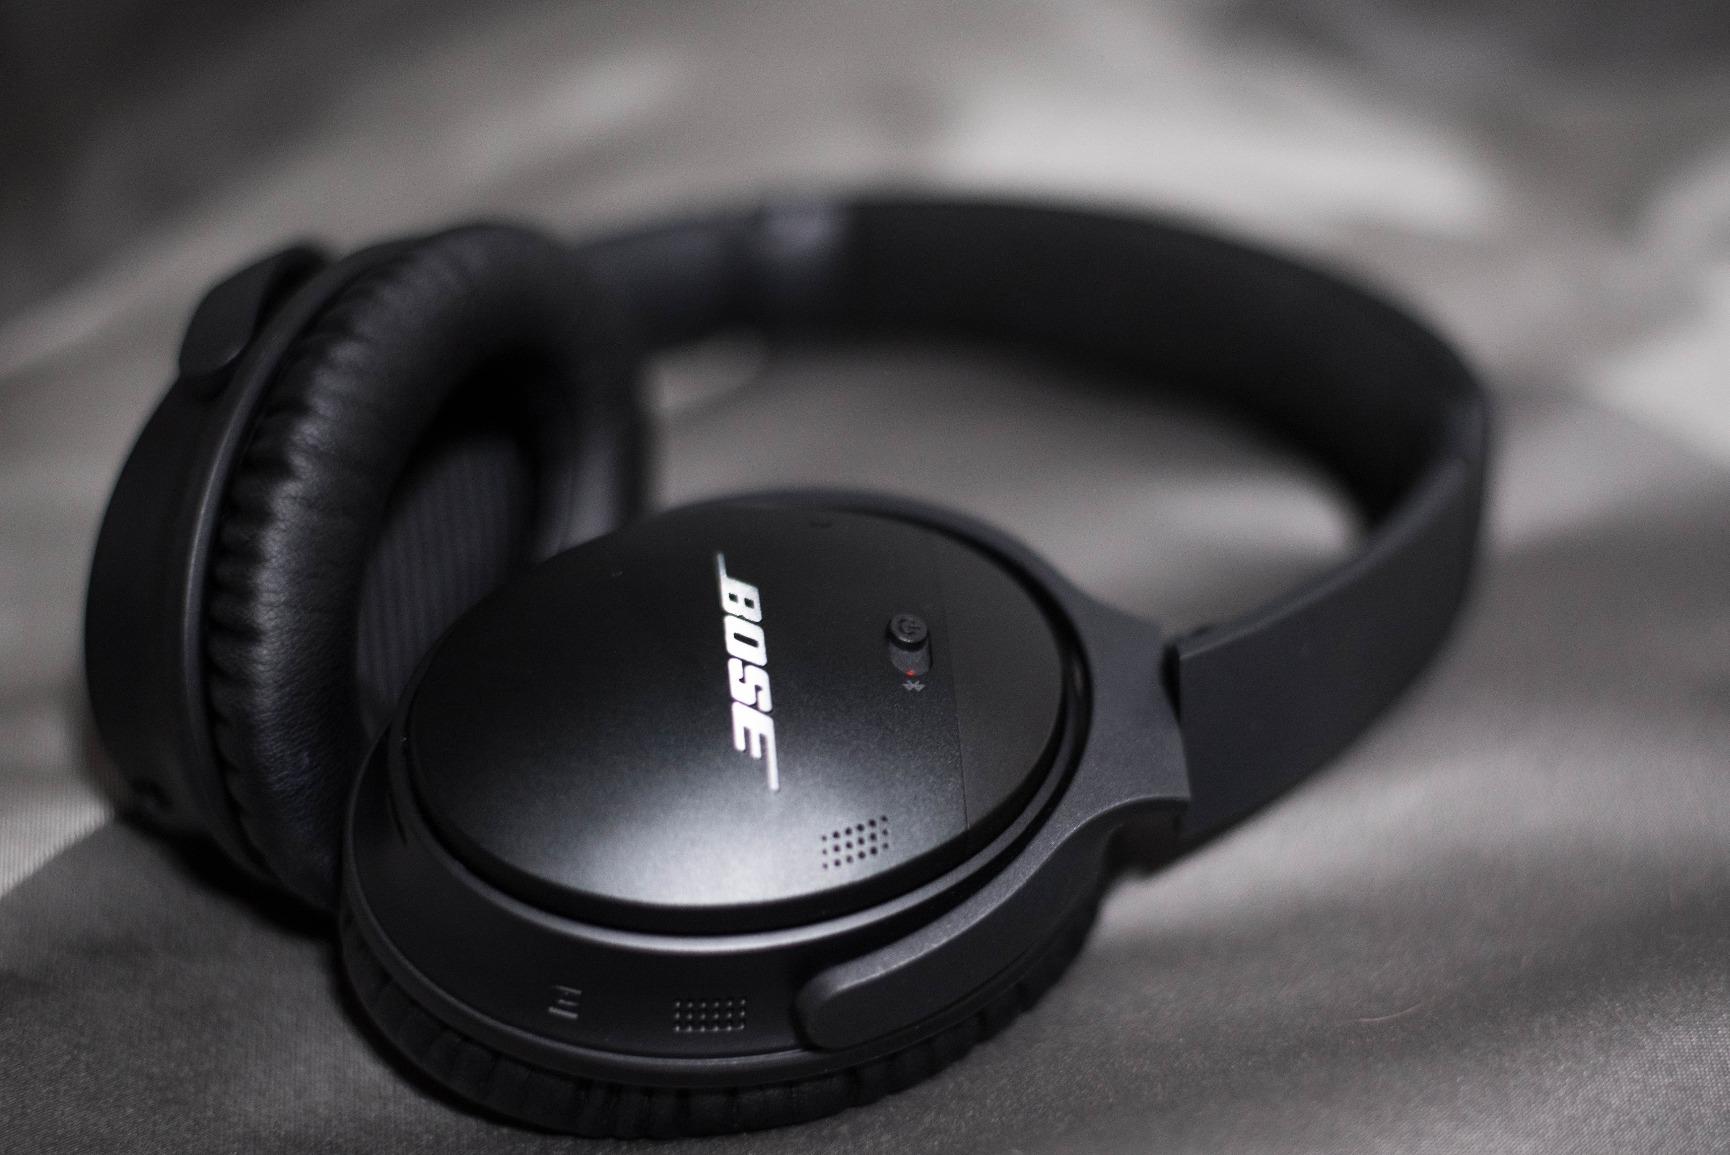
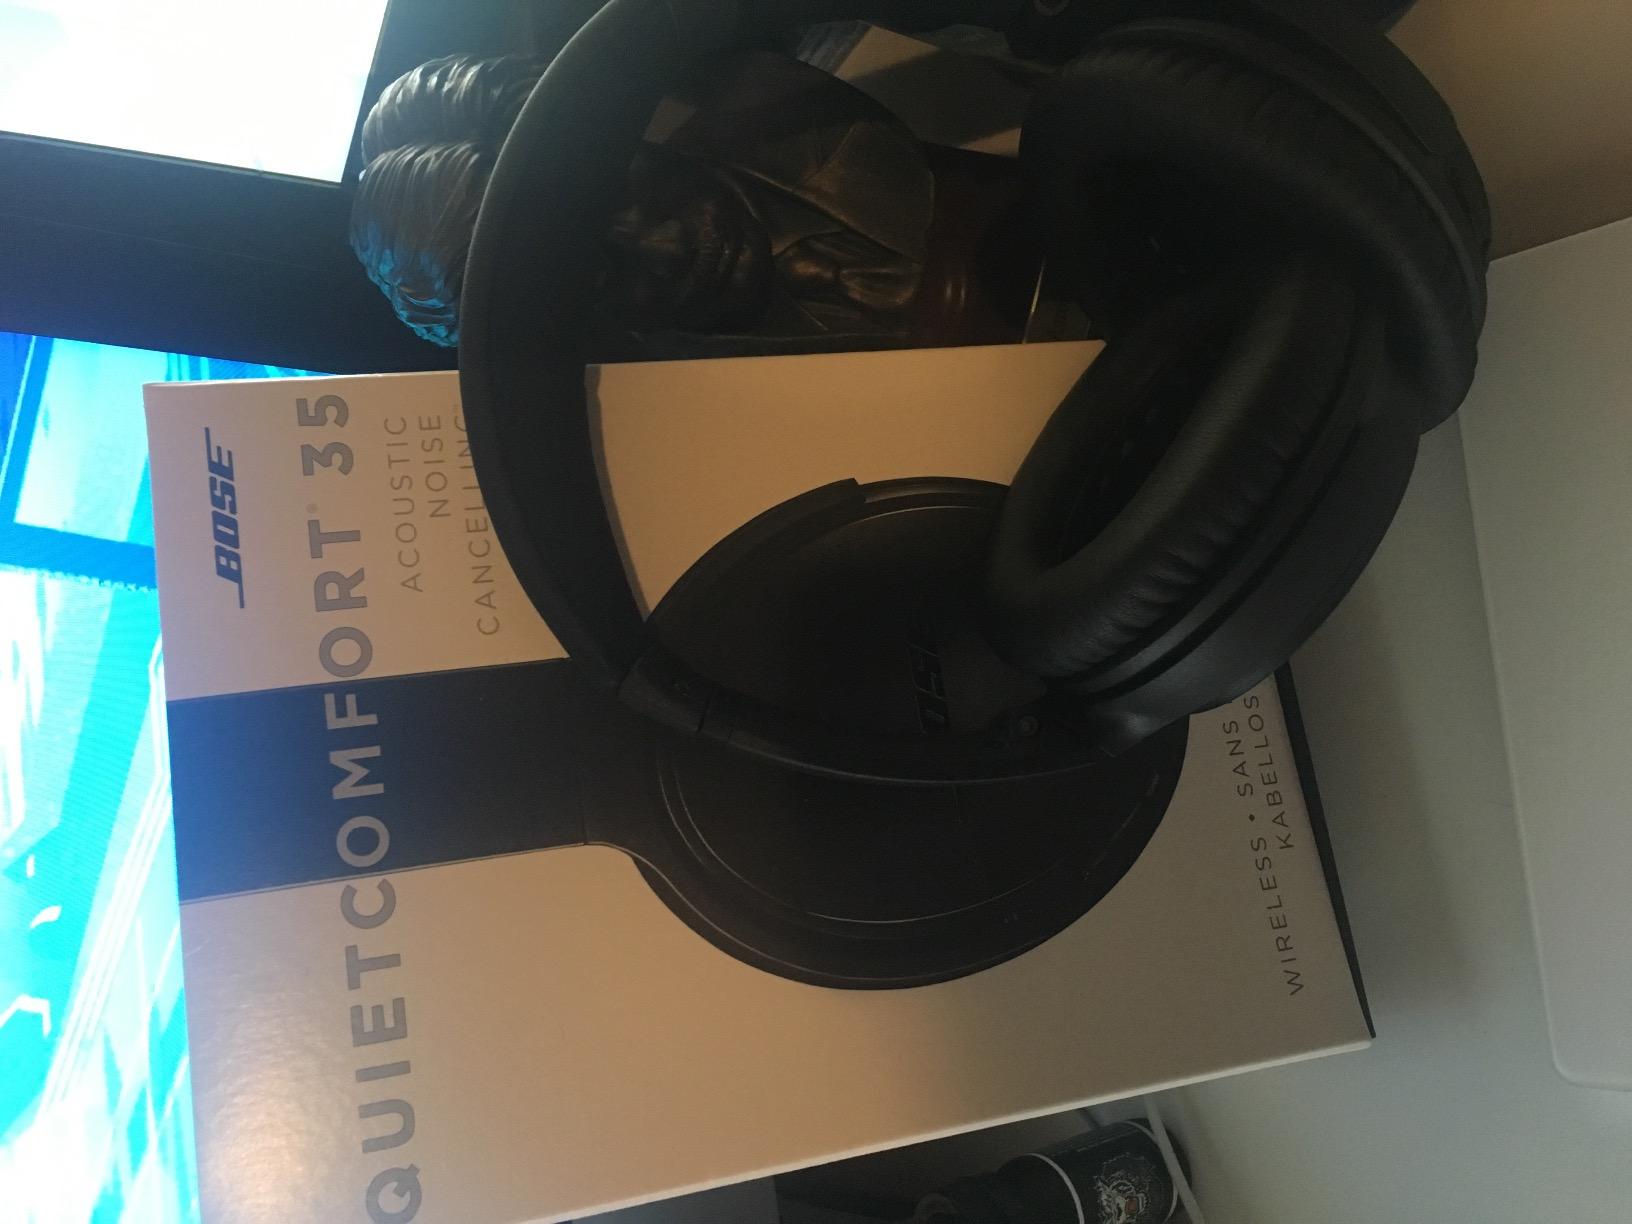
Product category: headphones
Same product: yes